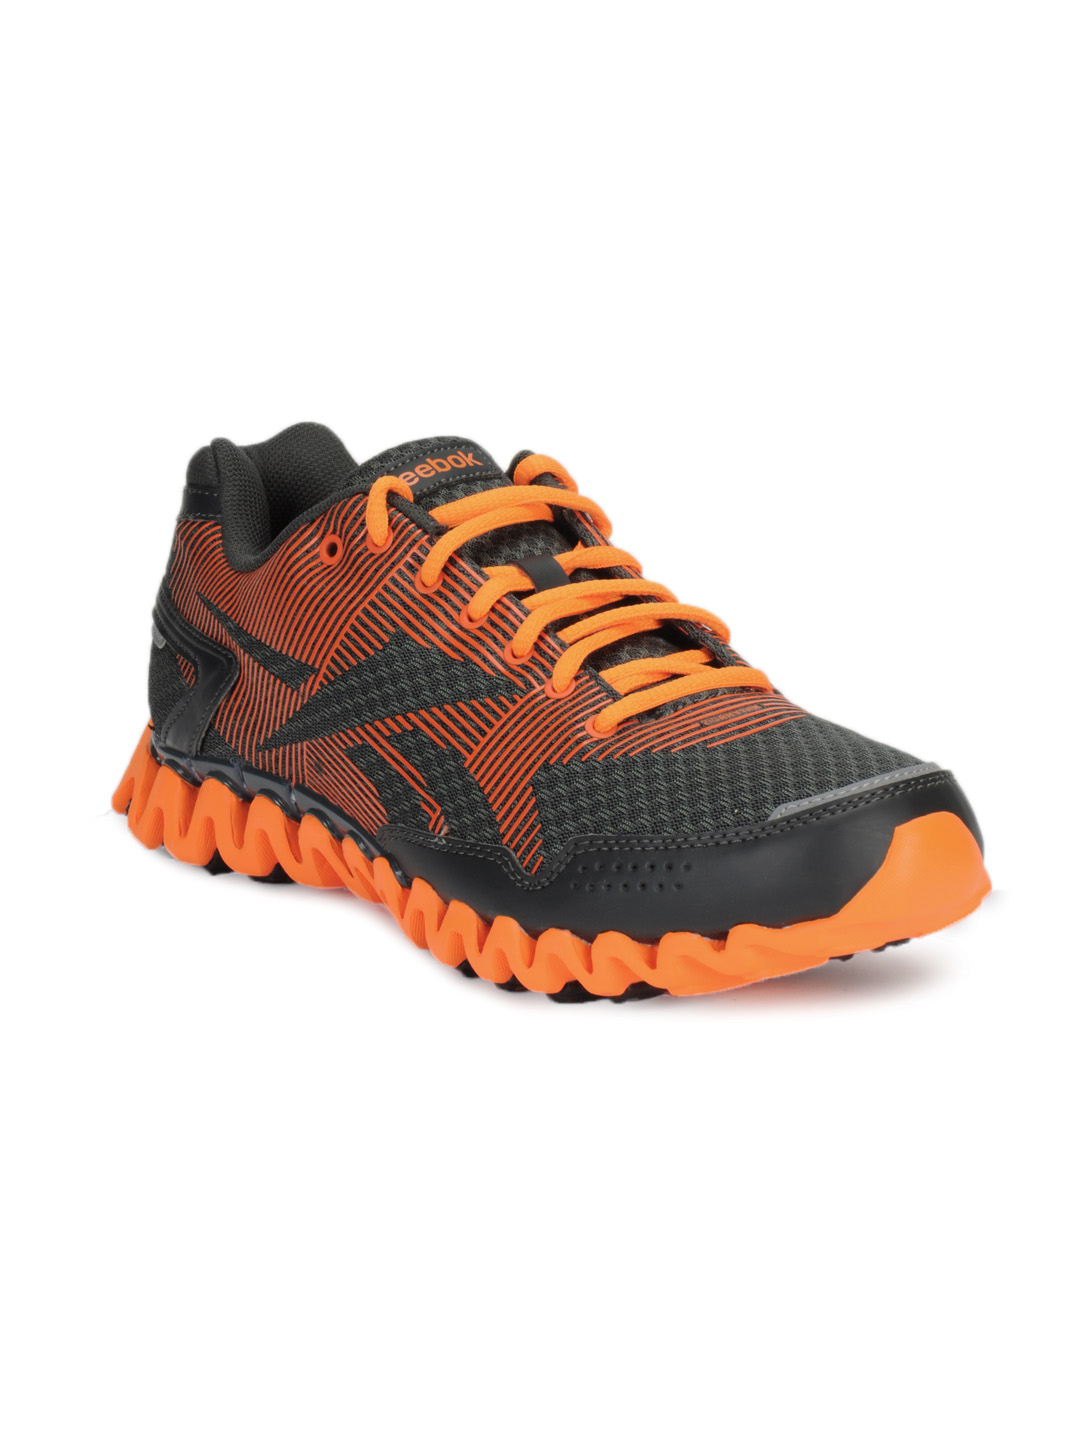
Reebok Men Black Zignano Rhythm Sports Shoes
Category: Footwear / Shoes / Sports Shoes
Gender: Men
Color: Black
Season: Summer 2012
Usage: Sports